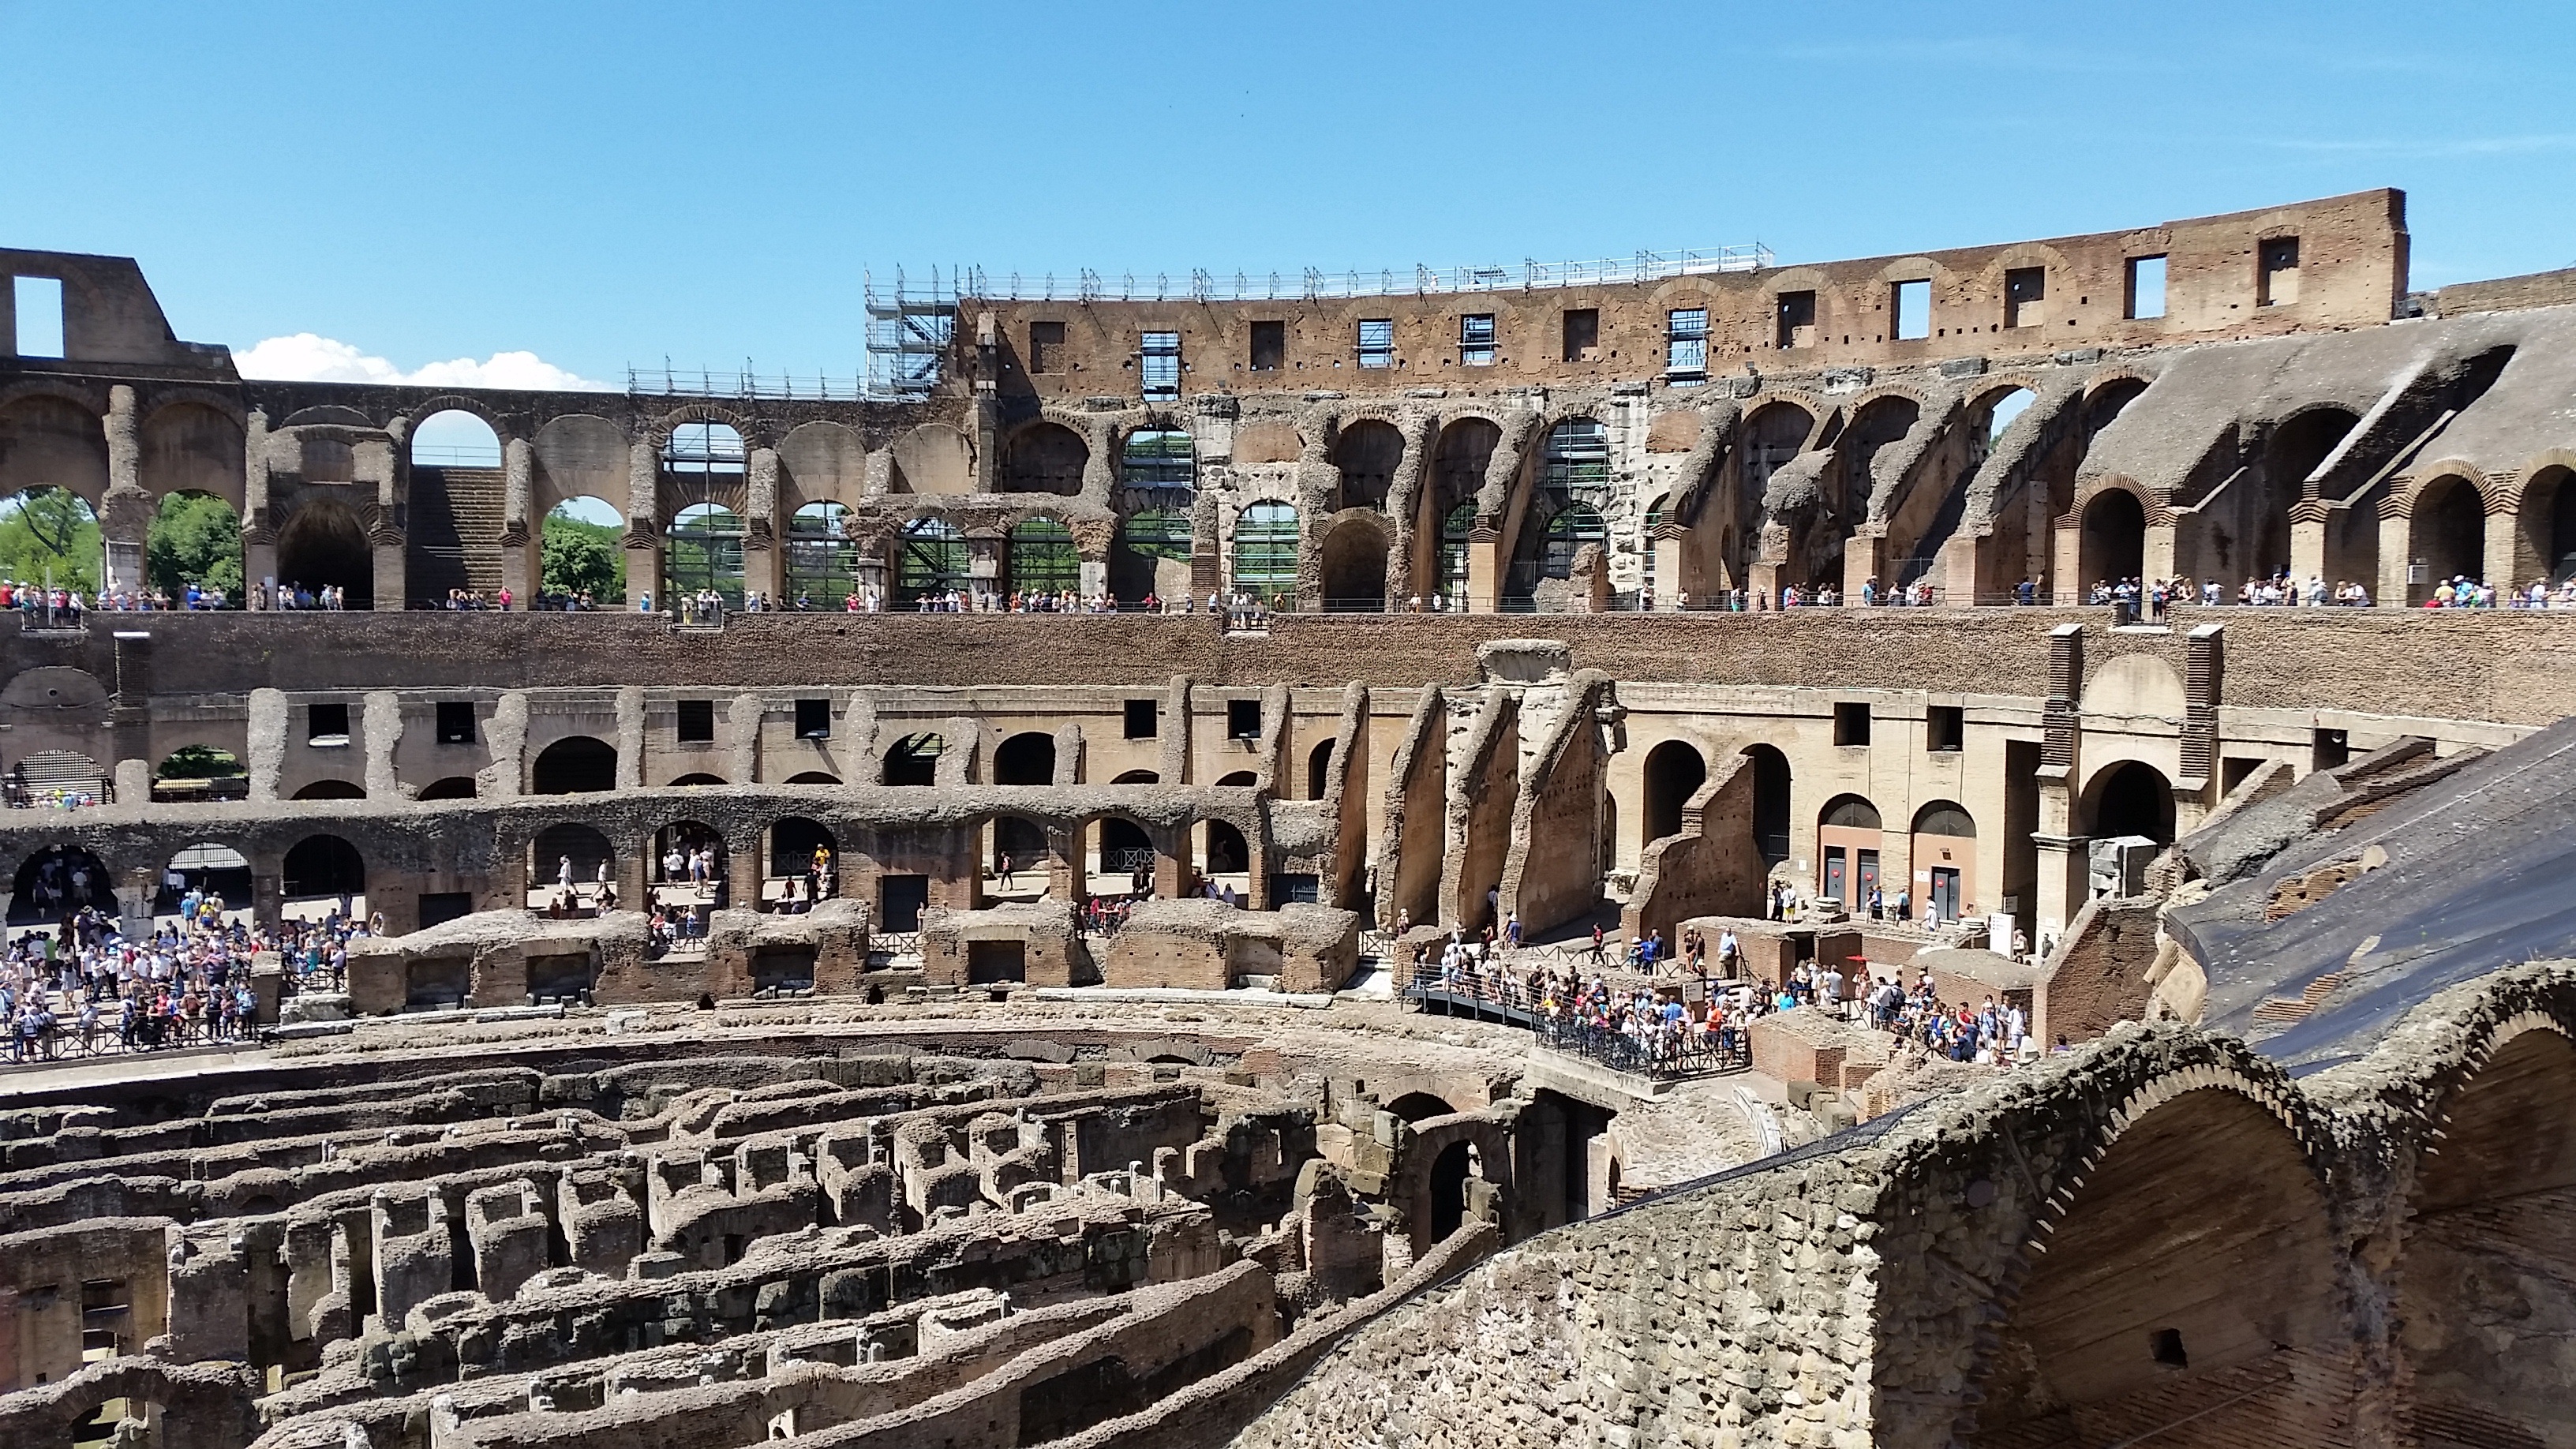
town, city, cityscape, travel, plaza, landmark, italy, tourism, colosseum, rome, amphitheatre, town square, amphitheater, ancient rome, ancient history, geographical feature, human settlement, ancient roman architecture